Heinz Sauer

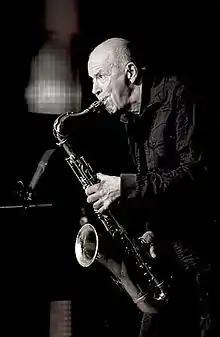
Heinz Sauer (2008)

Heinz Sauer (born December 25, 1932, Merseburg) is a German jazz saxophonist.